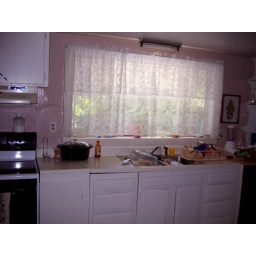
The big picture window in the kitchen also looks too new to go with the house